PAP Community Foundation

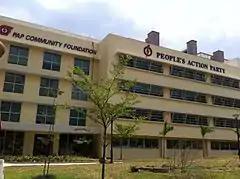
People's Action Party Headquarters in New Upper Changi Road, Singapore

The PAP Community Foundation was founded as a charity organization with roots in Singaporean origins and society, the first chairperson of the board was former Prime Minister Goh Chok Tong between 1986 and 1990, followed by former President of Singapore Tony Tan and Coordinating Minister for National Security Teo Chee Hean between 1990 and 1999, and 1999 and 2011 respectively. The foundation is headquartered in Upper Changi Road, Singapore. The mission statement state of the foundation is to "enhance the well-being of the community by providing quality educational services at affordable cost, as well as through welfare and community services". The organisation suggests a vision which will "nurture a multi-racial, fair, just and inclusive society by providing educational, welfare and community services." The group has grown to become a heartland centre, with approximately tens of thousands of children put through its centres in 87 locations.